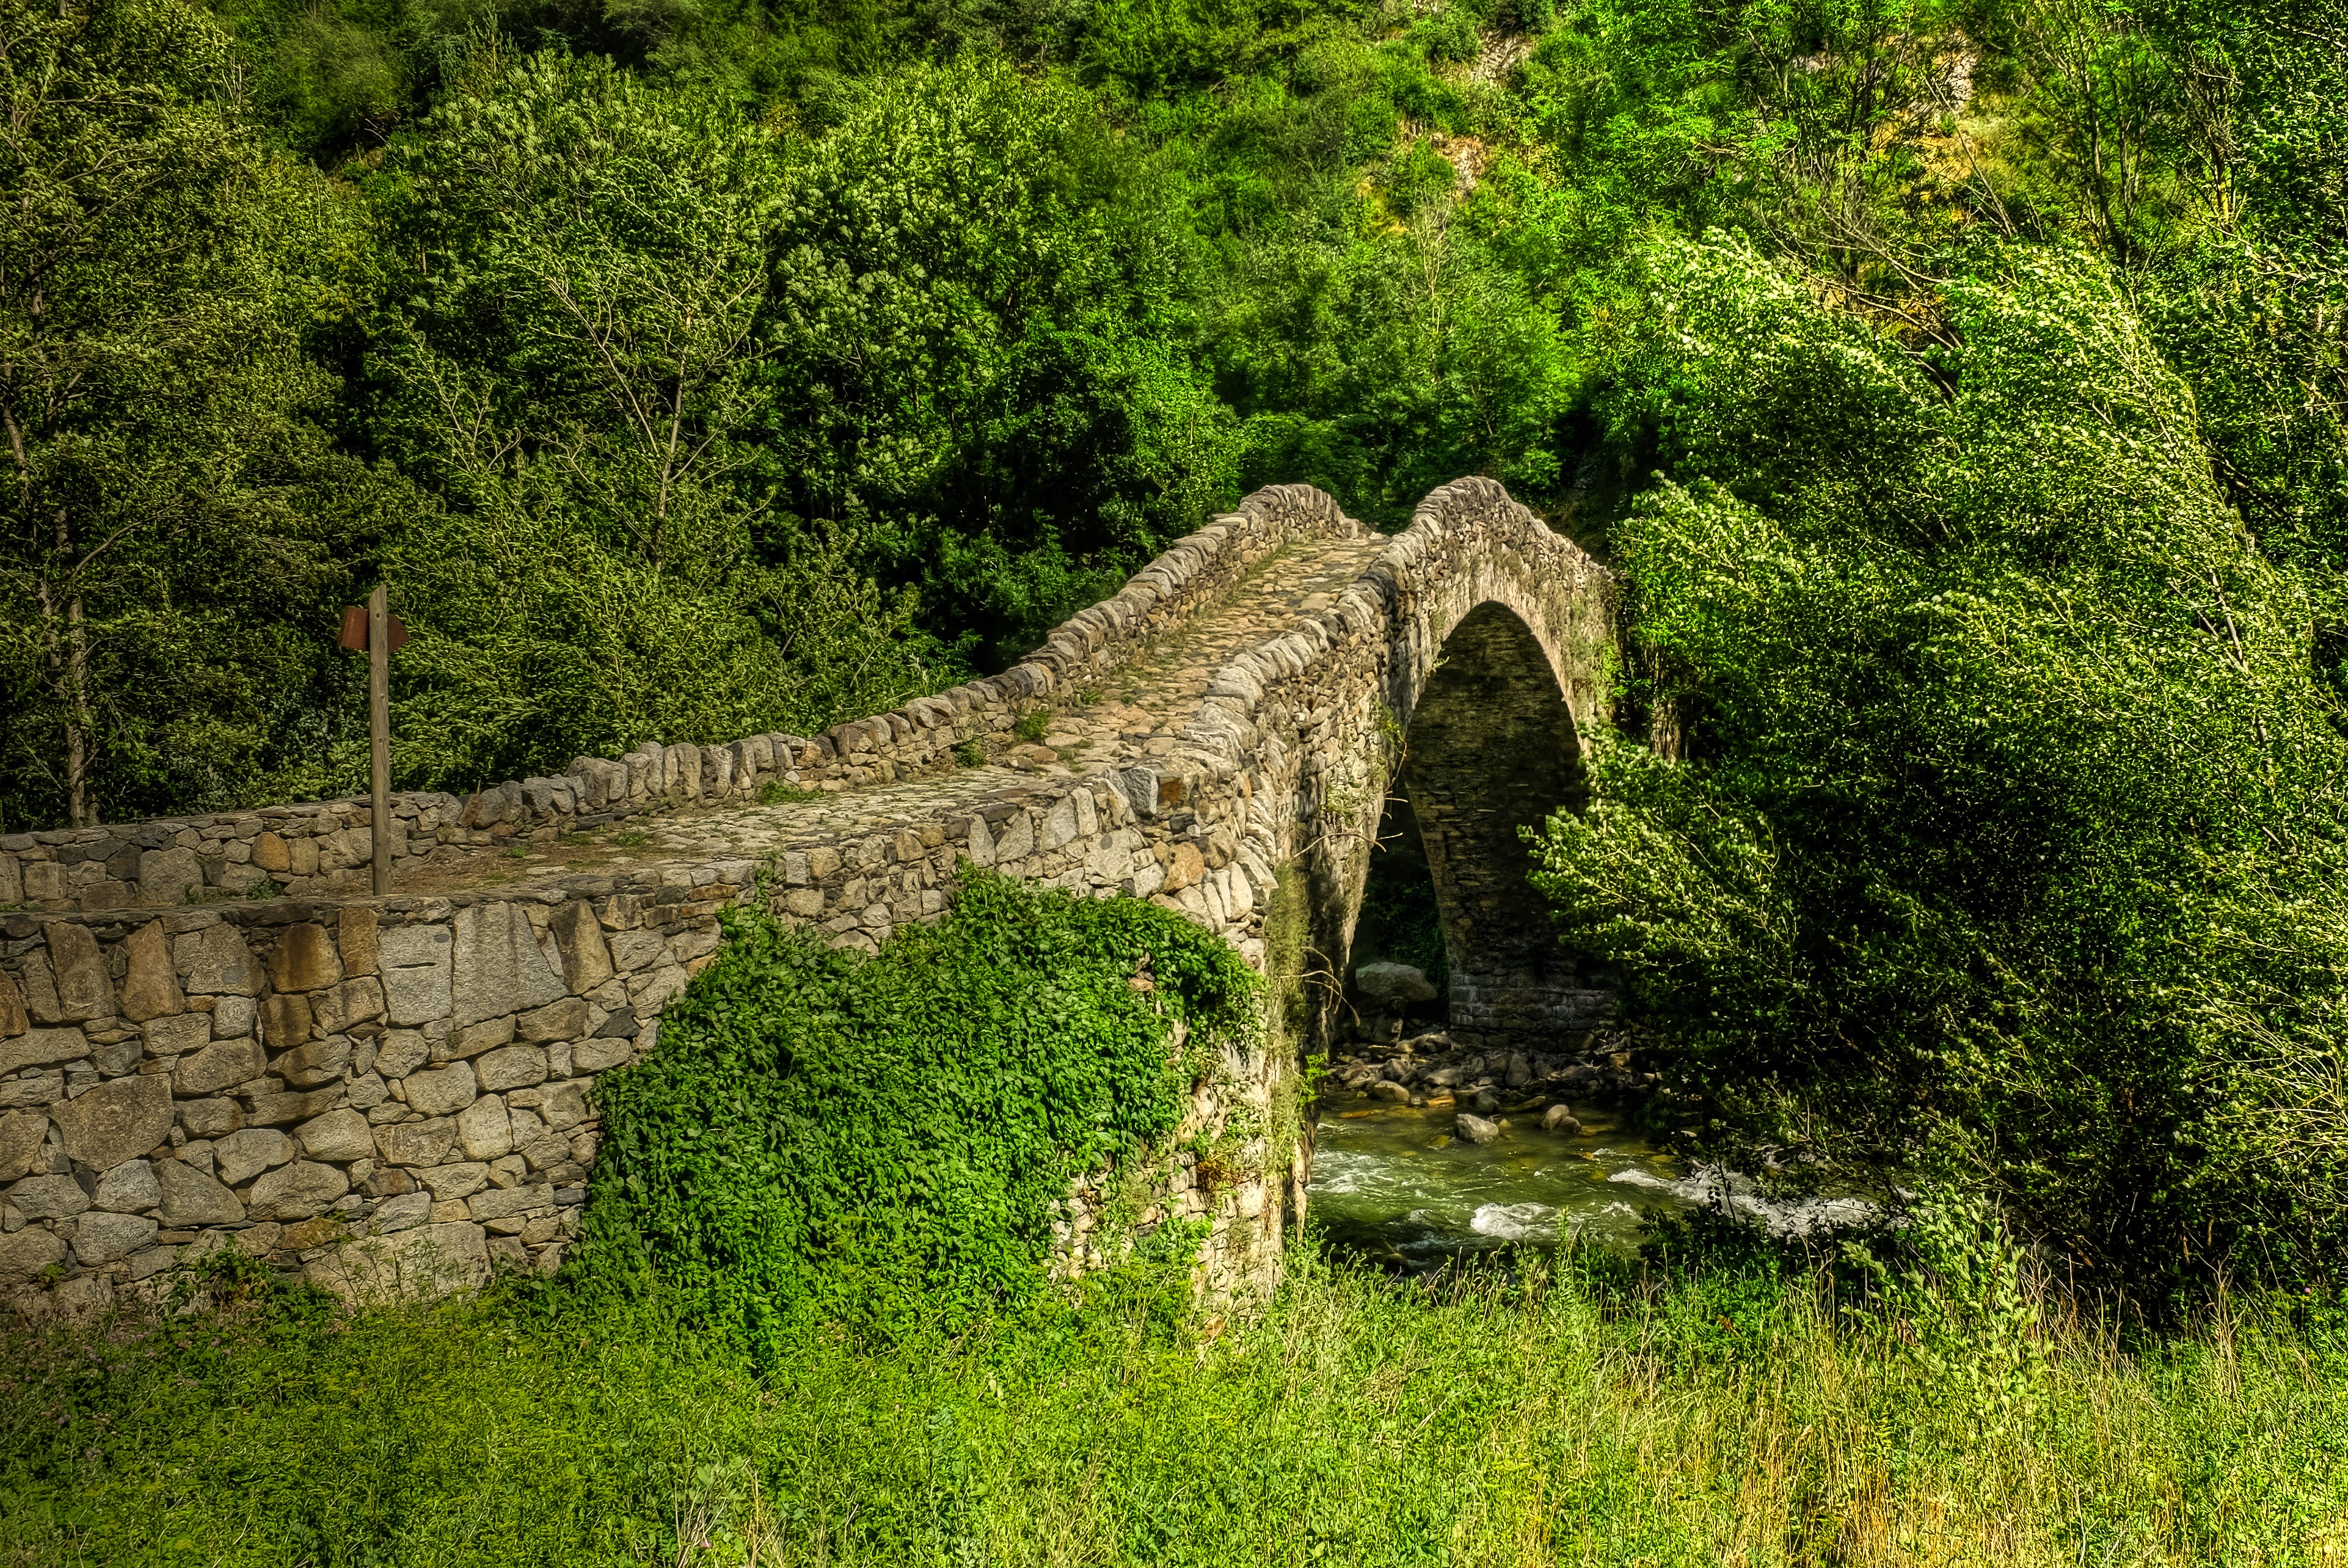
tree, nature, forest, grass, rock, plant, bridge, river, green, jungle, romance, ruins, history, woodland, habitat, rural area, andorra, 14th century, natural environment, woody plant, medieval bridge, pont de la margineda